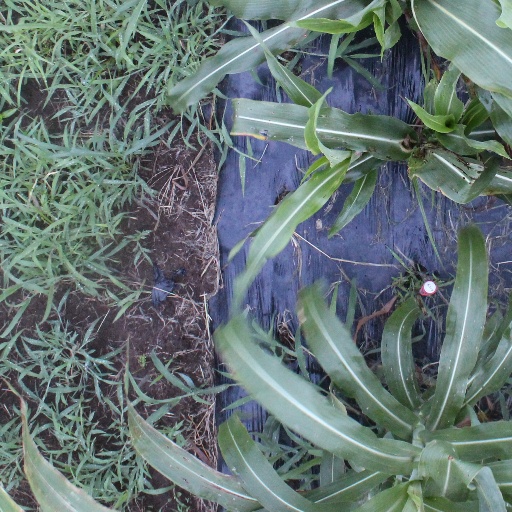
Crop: sorghum